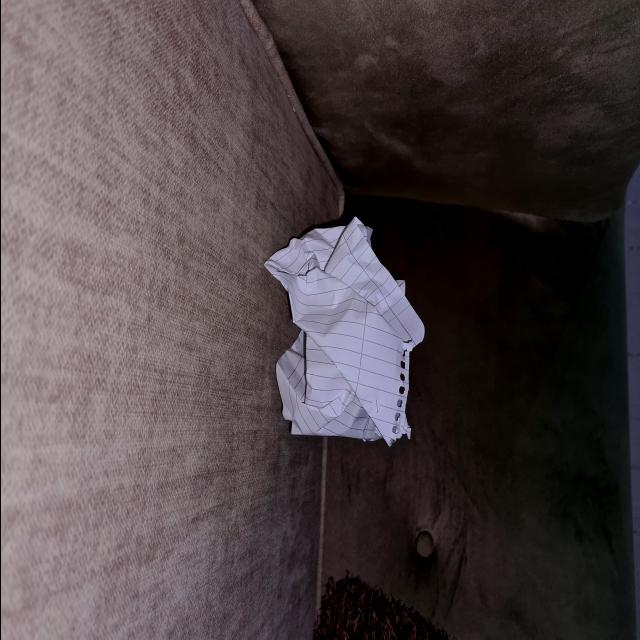
Label: tissues